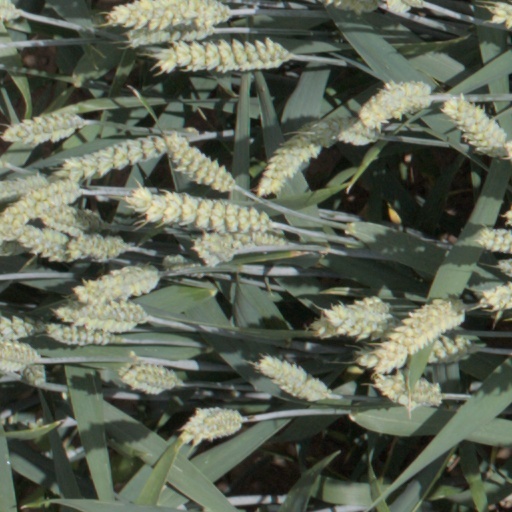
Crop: wheat